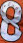
Number: 8